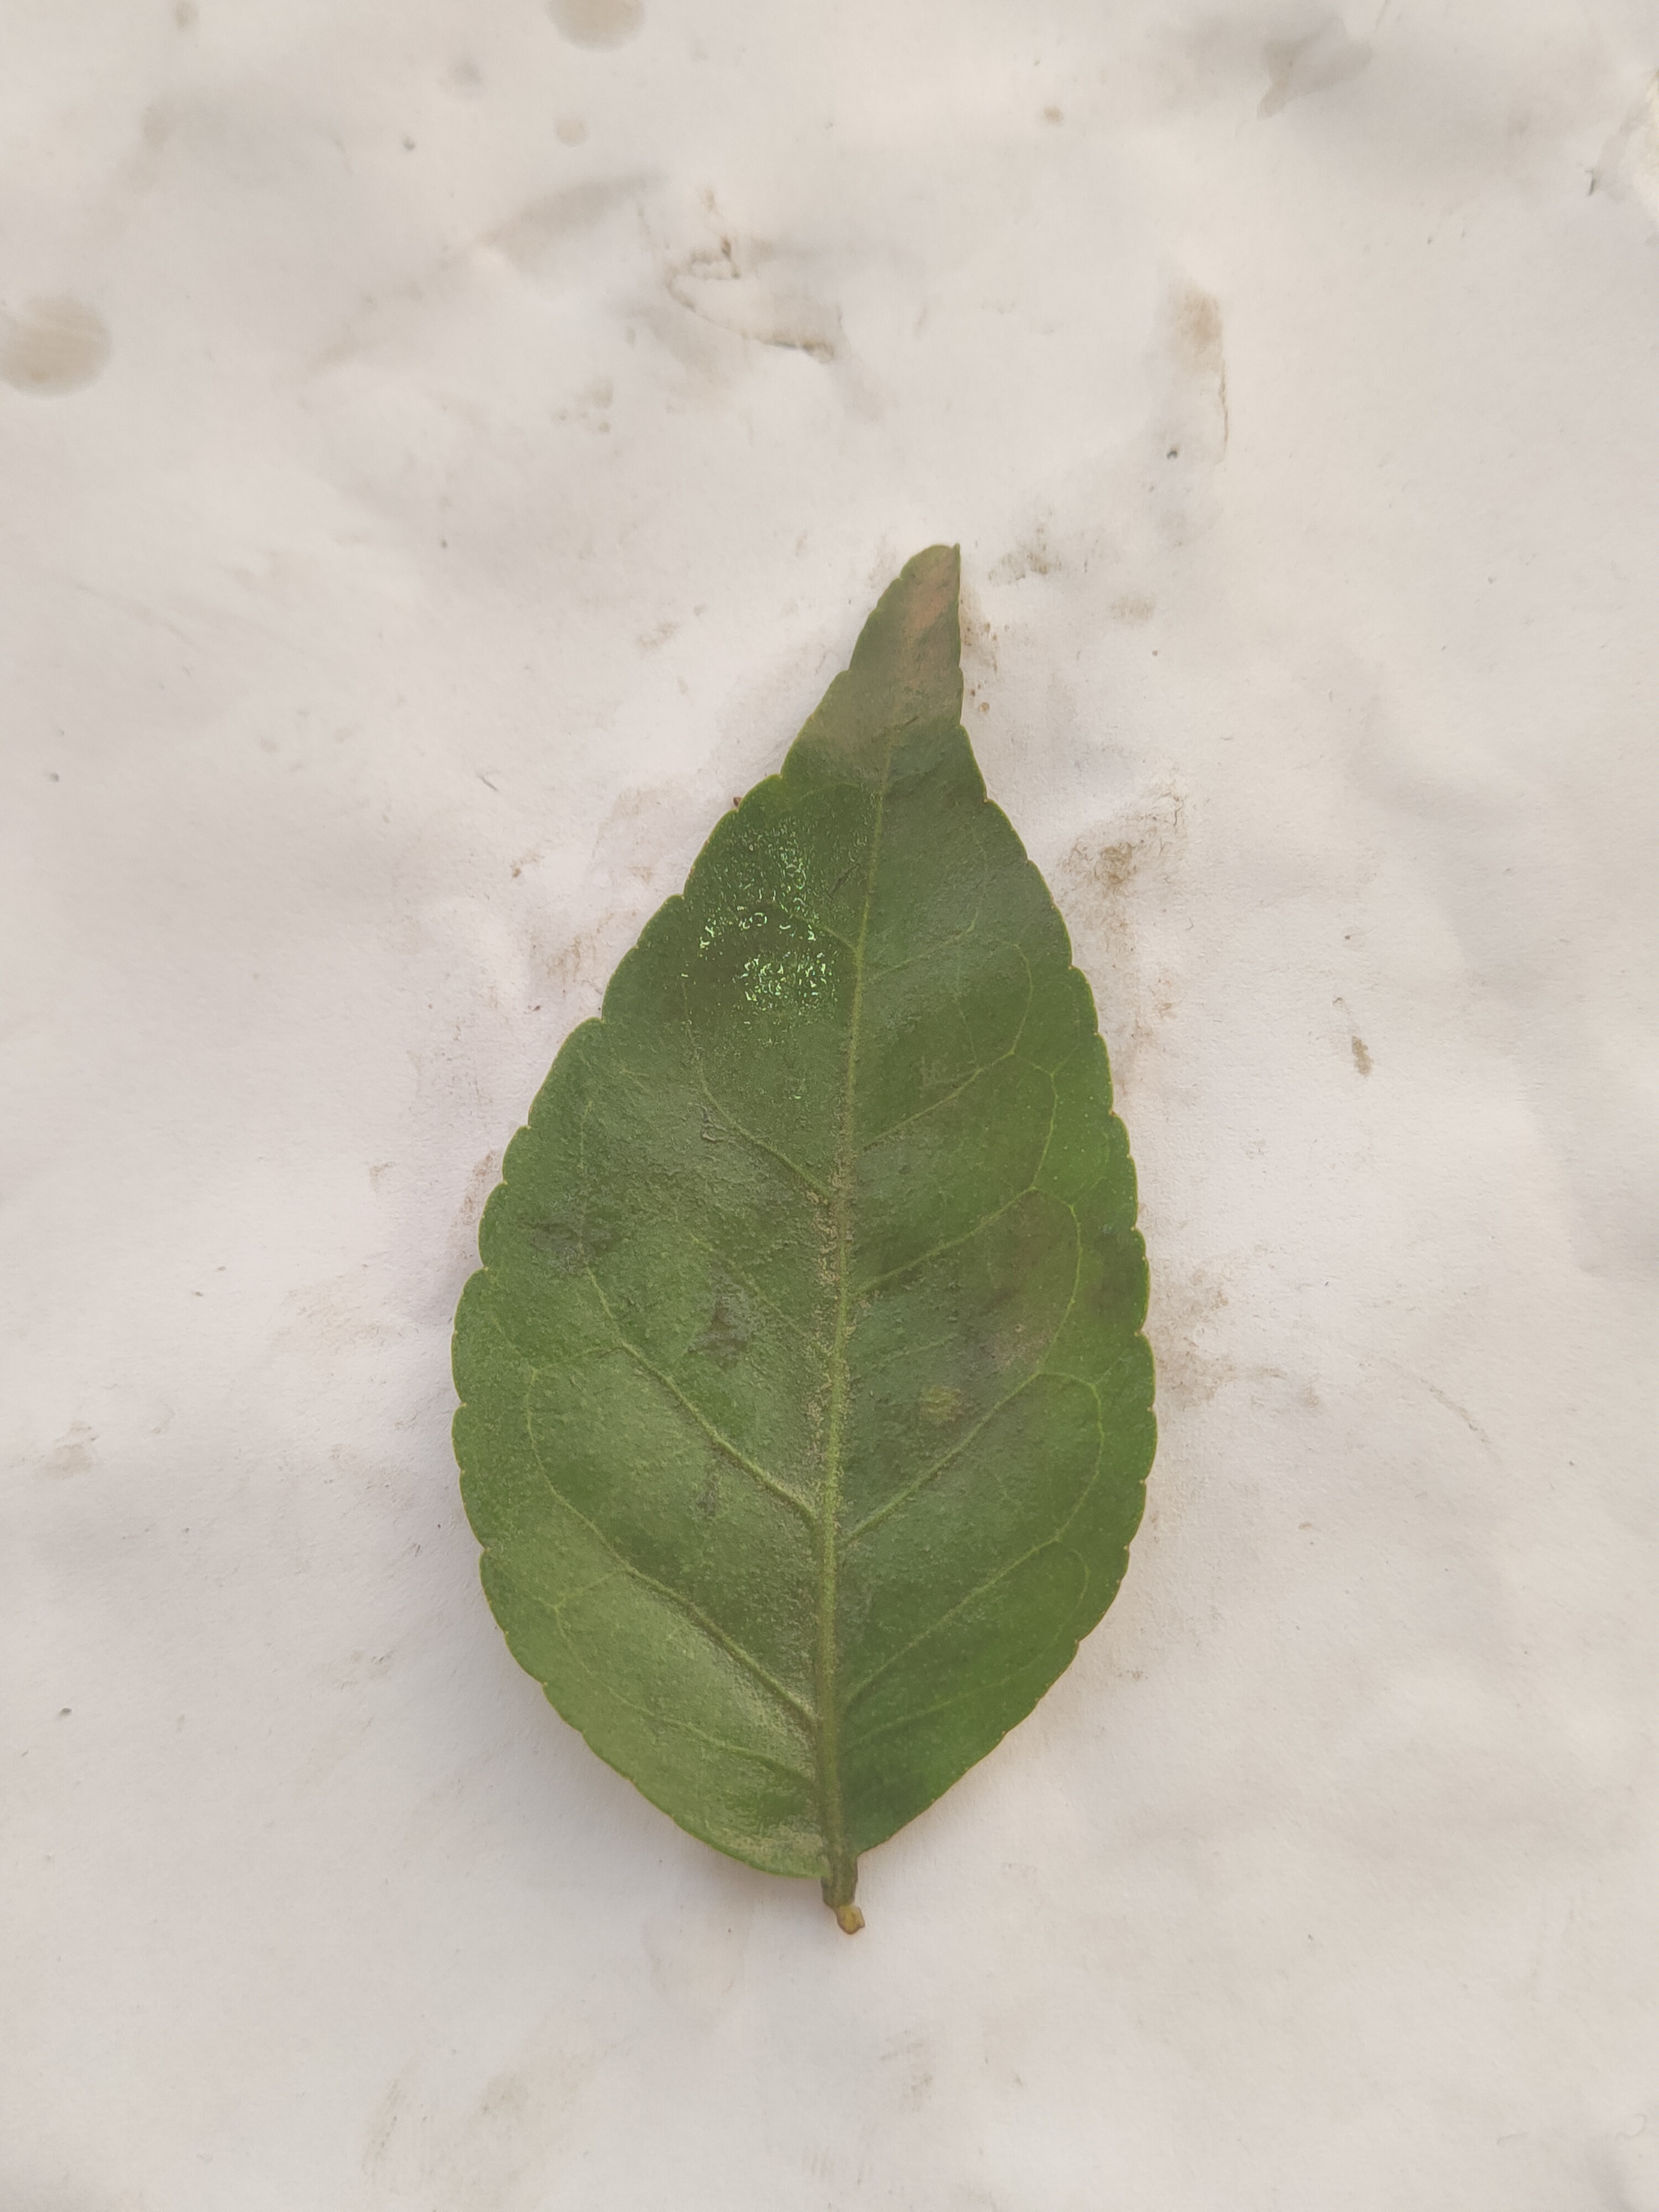
Leaf variety: Aegle marmelos